Hurricane Helene (1958)

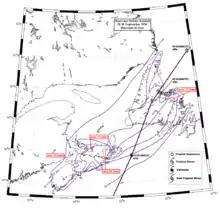
Contour map of rainfall overlaid on a white, outlined map. The contours are unfilled and are lined in purple. The track of the storm producing the rainfall is shown in black, and red markers denote peak rainfall measurements in various places.

As Helene approached Atlantic Canada in the process of transitioning into an extratropical storm, it produced heavy rainfall and strong winds along the region. Passing just east of Nova Scotia on September 29, Helene dropped at least across the entire province, peaking at in Cape Breton Island. Gusts peaked at across Cabot Strait, at CFB Shearwater and at Summerside, Prince Edward Island. The storm damaged power lines on the island but they were quickly repaired. The strong winds uprooted trees in the Halifax and Dartmouth, Nova Scotia area. In Nova Scotia, Helene's worst effects were felt in Cape Breton Island, where the storm was considered the worst in at least 21 years. Only one communication line from the island to the mainland was effective after the storm passed. Numerous downed power lines resulted in minor fires, and schools were closed throughout the island. In Sydney, Nova Scotia, there was considerable property damage, and as many as 700 people lost power. The lack of sufficient electricity forced the suspension of publications of the Cape Breton Post and disrupted normal restaurant cooking procedures. Damages in the community amounted to C$100,000. Offshore, the Royal Canadian Mounted Police cutter "Fort Walsh", measuring in length, was washed ashore on the coast of Scatarie Island. The fishing wharf in Caribou, Nova Scotia was destroyed by rough seas generated by Helene, and at least 1,000 lobster traps were carried into the Northumberland Strait as a result. In New Brunswick, the hurricane's impacts were relatively minor, and rainfall peaked at .